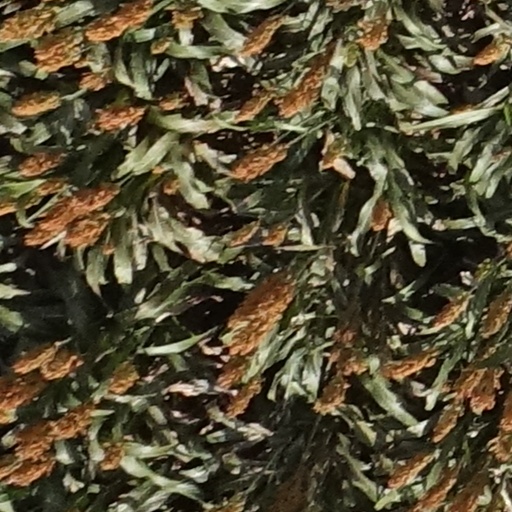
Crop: sorghum